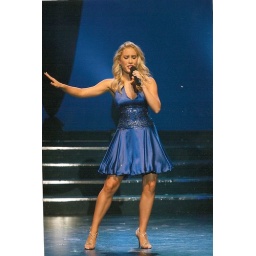
This dress has over 100 added swarovski crystals and has the most beautiful cobalt blue color.